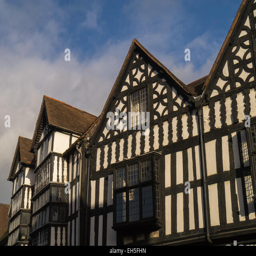
timber - framed buildings in the district